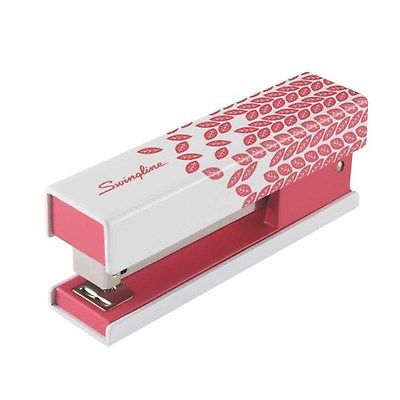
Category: stapler